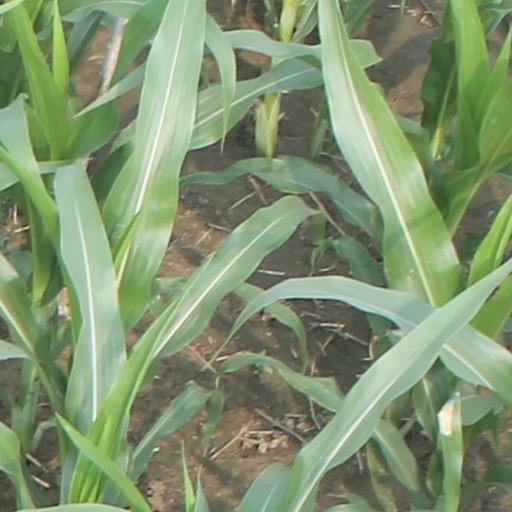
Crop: maize; corn